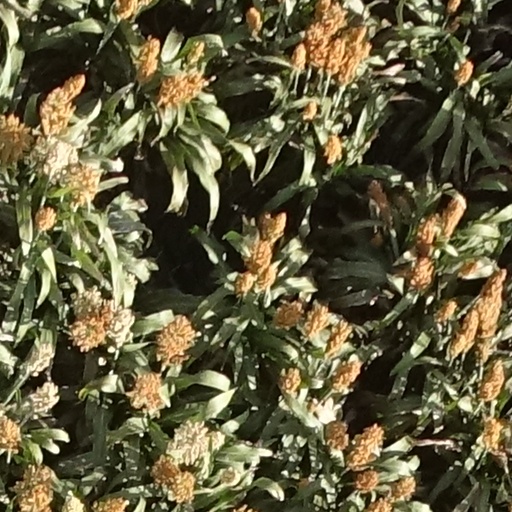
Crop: sorghum